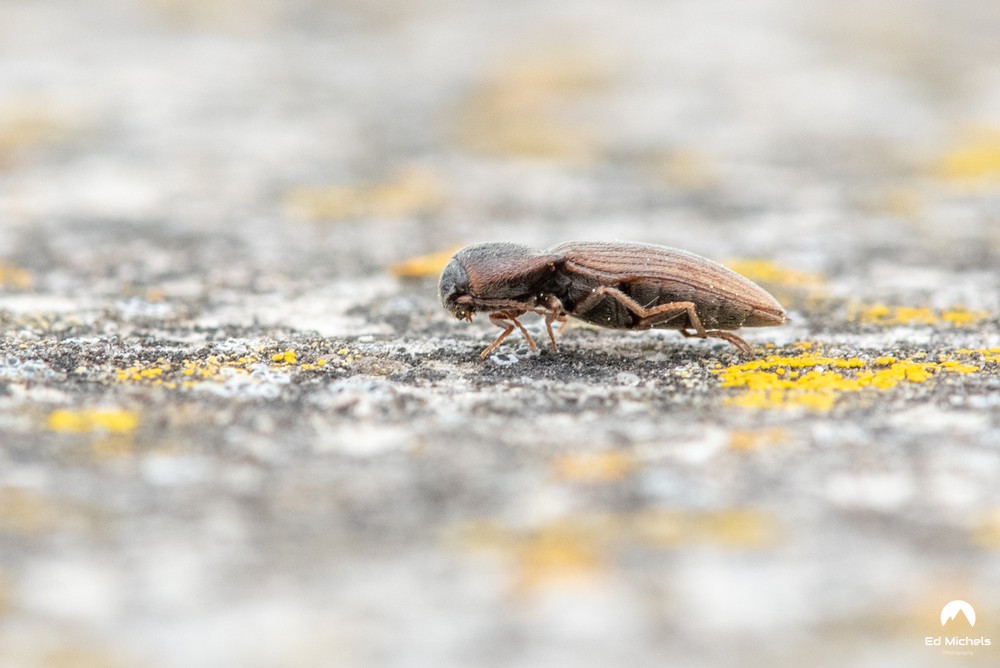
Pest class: clickbeetles_wireworms